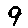
Label: 9